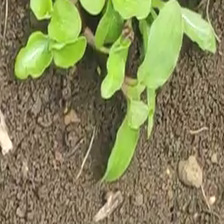
Weed species: Kena_(Commplina_benghalensio)